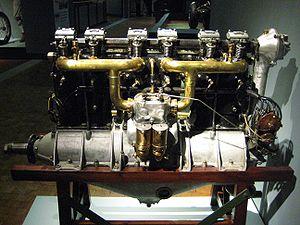
Le Mercedes D.II était un moteur d'avion de six cylindres en ligne à refroidissement par liquide construit par Daimler durant le début de la Première Guerre mondiale. Développant environ 110 à 120 ch, il était en bas de la gamme de puissance des moteurs de l'époque, et généralement dépassé par les moteurs rotatif de meilleur rapport puissance-poids. Il y avait aussi la forte concurrence du Austro-Daimler 6 de 120 ch conçu par Ferdinand Porsche. En conséquence la production du D.II a été brève, mais sa conception est à la base du Mercedes D.III qui a eu une large utilisation pendant la guerre.